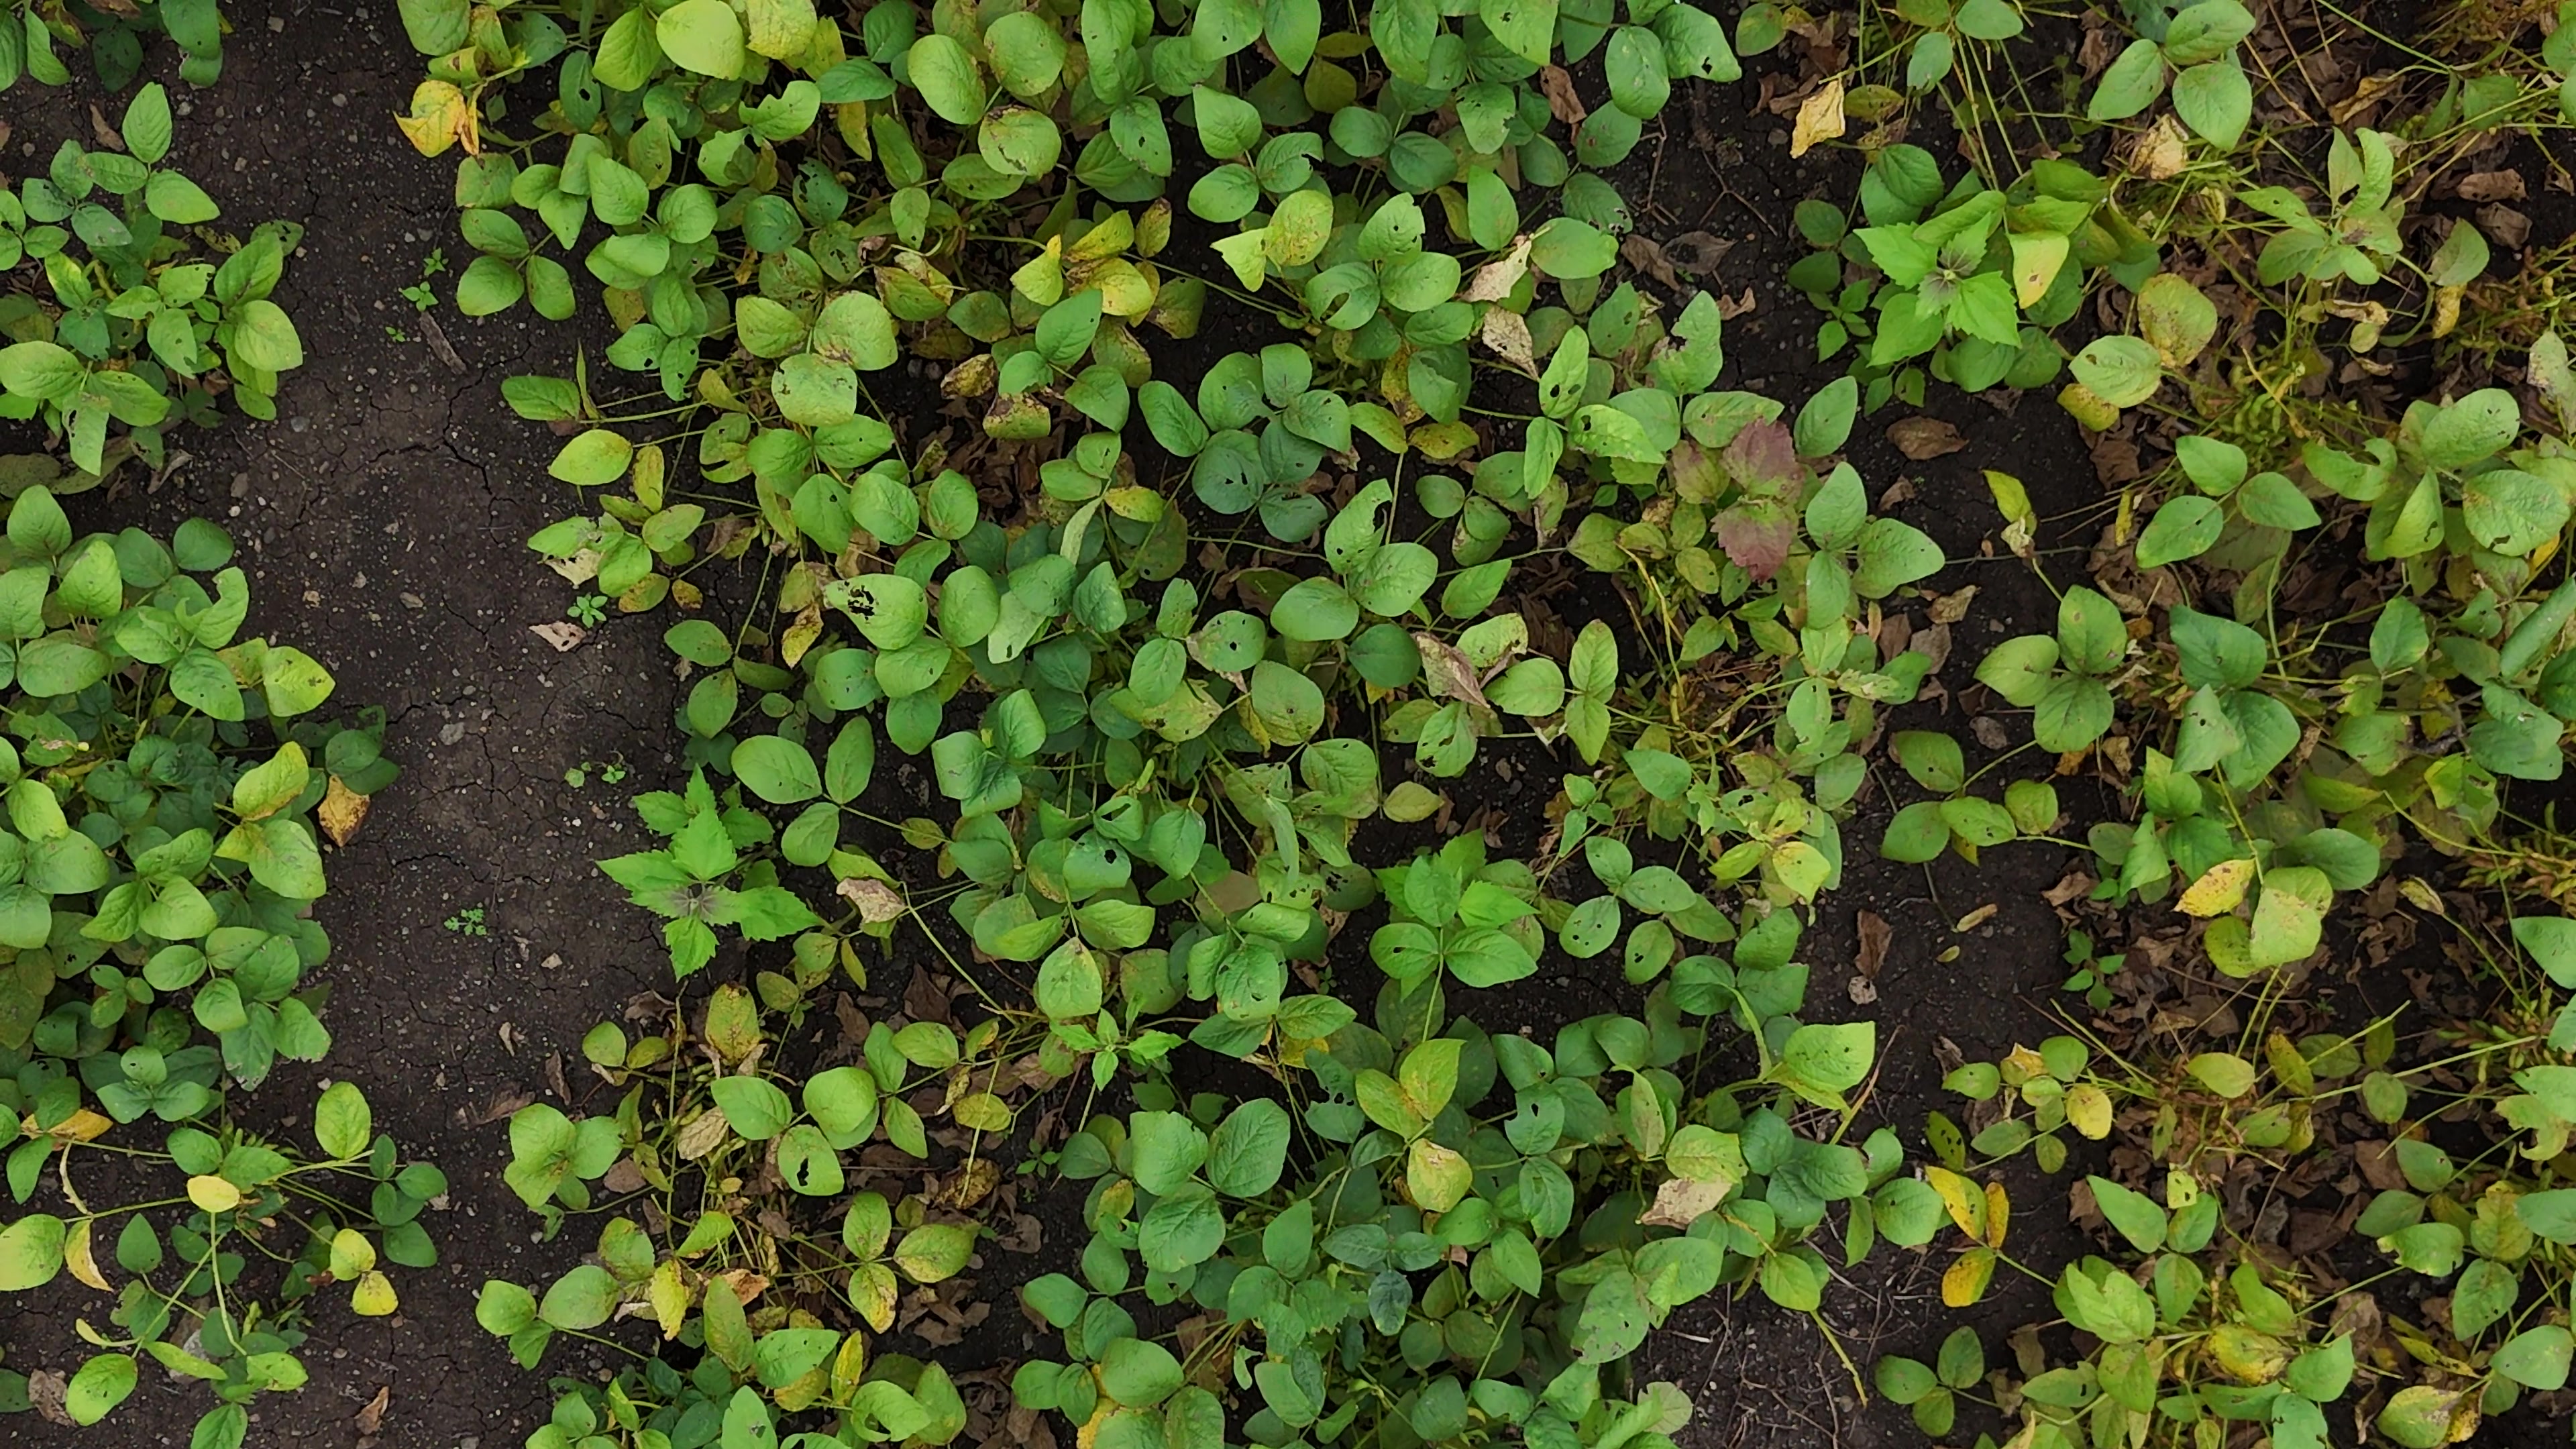
Label: Rust